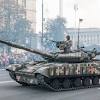
Label: Tank